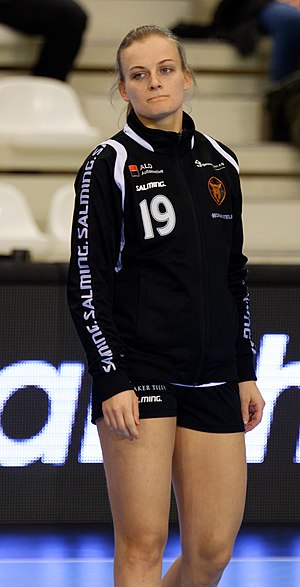
Debbie Bont
Debbie Bont er en hollandsk håndboldspiller, der spiller for Metz Handball. Hun har tidligere optrådt for VOC Amsterdam, FCM Håndbold, HC Leipzig, Sercodak Dalfsen og København Håndbold.